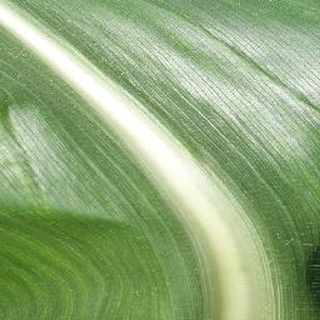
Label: healthy_corn